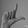
ASL letter: L